1956 in music

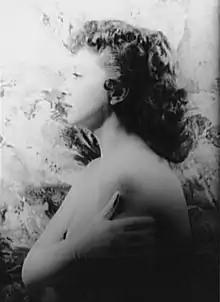
Beverly Sills in 1956

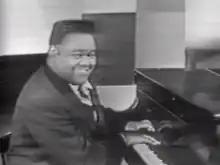
Hitmaker Fats Domino in 1956

These singles reached the top of US "Billboard" magazine's charts in 1956.